Taraškievica

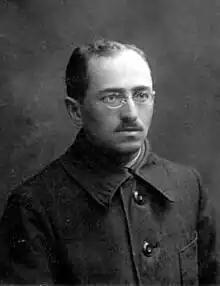
Branislaŭ Taraškievič

Taraškievica or Belarusian Classical Orthography is a variant of orthography of the Belarusian language, based on the literary norm of the modern Belarusian language, the first normalization of which was made by Branislaŭ Taraškievič in 1918, and was in official use in Belarus until the Belarusian orthography reform of 1933. Since 1933, Taraškievica has been used informally in Belarus and by the Belarusian diaspora abroad. In a more common sense Taraškievica is sometimes considered to be a linguistic norm.